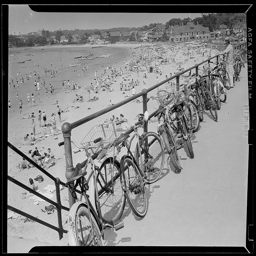
A row of bikes parked next to each other on a snow covered ski slope.
An old photo of many bikes leaning against a fence while crowds of people play on the beach.
A black and white photo of a crowed beach and many bicycles.
Bikes are lined up on the rails by a beach.
A number of bicycle parked next to the beach with so many people